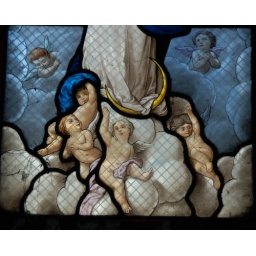
Cherubs in stained glass window